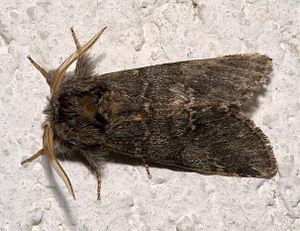
Le genre Drymonia regroupe des lépidoptères de la famille des Notodontidae.